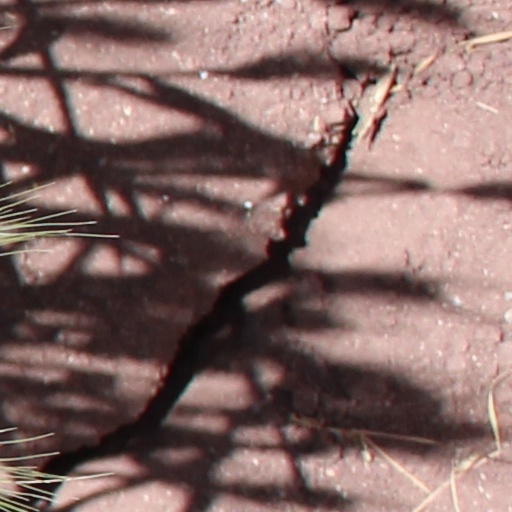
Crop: wheat